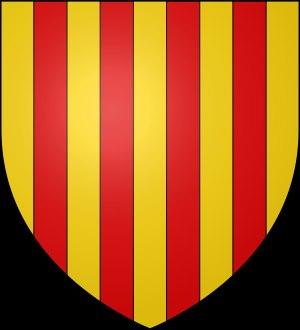
Cet article dresse la liste des comtes de Barcelone.
802-809 : Aureolus
Après la mort de Guillaume Iᵉʳ le Pieux, duc d'Aquitaine, trois familles se disputèrent le pouvoir en Aquitaine : les comtes d'Auvergne, les comtes de Toulouse et les comtes de Poitiers. Dans de nombreuses villes du sud-ouest de la France, les vicomtes simples fonctionnaires nommés par le duc, en profitèrent pour acquérir une relative indépendance, puis l'hérédité de leur charge et enfin le titre de comte.
La Catalogne est une communauté autonome se trouvant au nord-est de l´Espagne, elle est officiellement considérée comme ayant une nationalité. Sa capitale et métropole est la ville de Barcelone. Elle est entourée par la Communauté valencienne au sud, l'Aragon à l'ouest, la France au nord, l'Andorre au nord-ouest, et la mer Méditerranée à l'est. Une grande partie de ses terres fait donc frontière avec la France. Elle couvre une superficie de 31 950 km². Ses langues officielles sont le catalan, l'occitan et l'espagnol ou castillan. En 2015, elle comptait 7 508 106 habitants, ce qui en faisait la deuxième communauté d'Espagne après l'Andalousie et la dixième subdivision territoriale de premier niveau administratif d'Europe au regard de la population. Elle est également la plus peuplée parmi les Pays catalans, ensemble culturel et linguistique qui la lie à la Communauté valencienne, aux îles Baléares, à la principauté d'Andorre, à la Franja aragonaise et à l'essentiel du département français des Pyrénées-Orientales.
Barcelone [baʁsəlɔn] est la capitale administrative et économique de la Catalogne, de la province de Barcelone, de la comarque du Barcelonès ainsi que de son aire et de sa région métropolitaines, en Espagne.
Tamarite de Litera est située dans la Communauté autonome d'Aragon, province de Huesca. Elle est la capitale historique et culturelle de la comarque de la Litera. Elle fait partie de la « Frange d'Aragon », c'est-à-dire la partie de l'Aragon dont les habitants parlent majoritairement catalan.
Ceci est une liste des seigneurs de Montpellier.
Guifred le Velu, né vers 840 et mort le 11 août 897 dans la région de Solsona, fils de Sunifred Iᵉʳ de Barcelone, est un comte d'Urgell et de Cerdagne, de facto, sinon de jure jusqu'en 878, de Conflent, comprenant alors le Vallespir et le Fenouillèdes, de Barcelone et Gérone, et d'Ausona.
La Seigneurie de Montpellier était une juridiction médiévale centrée sur la ville de Montpellier et de ses environs.